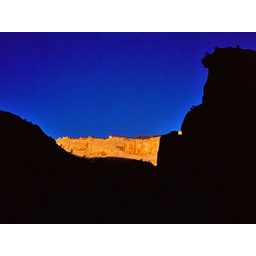
Sunrise on canyon walls at Zion National Park in Utah.